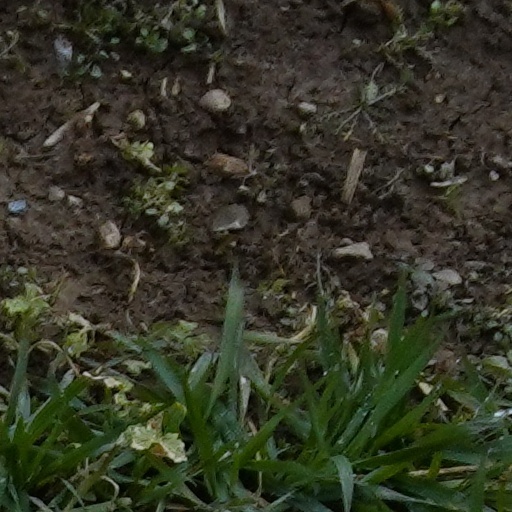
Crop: wheat